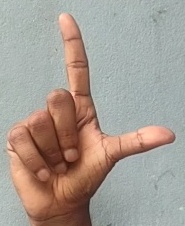
ASL sign: L